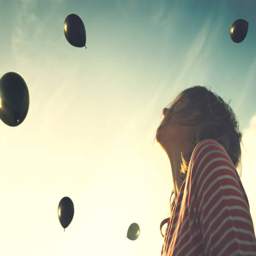
surreal moment , woman looks surprised with a rain of black balloons falling from the sky